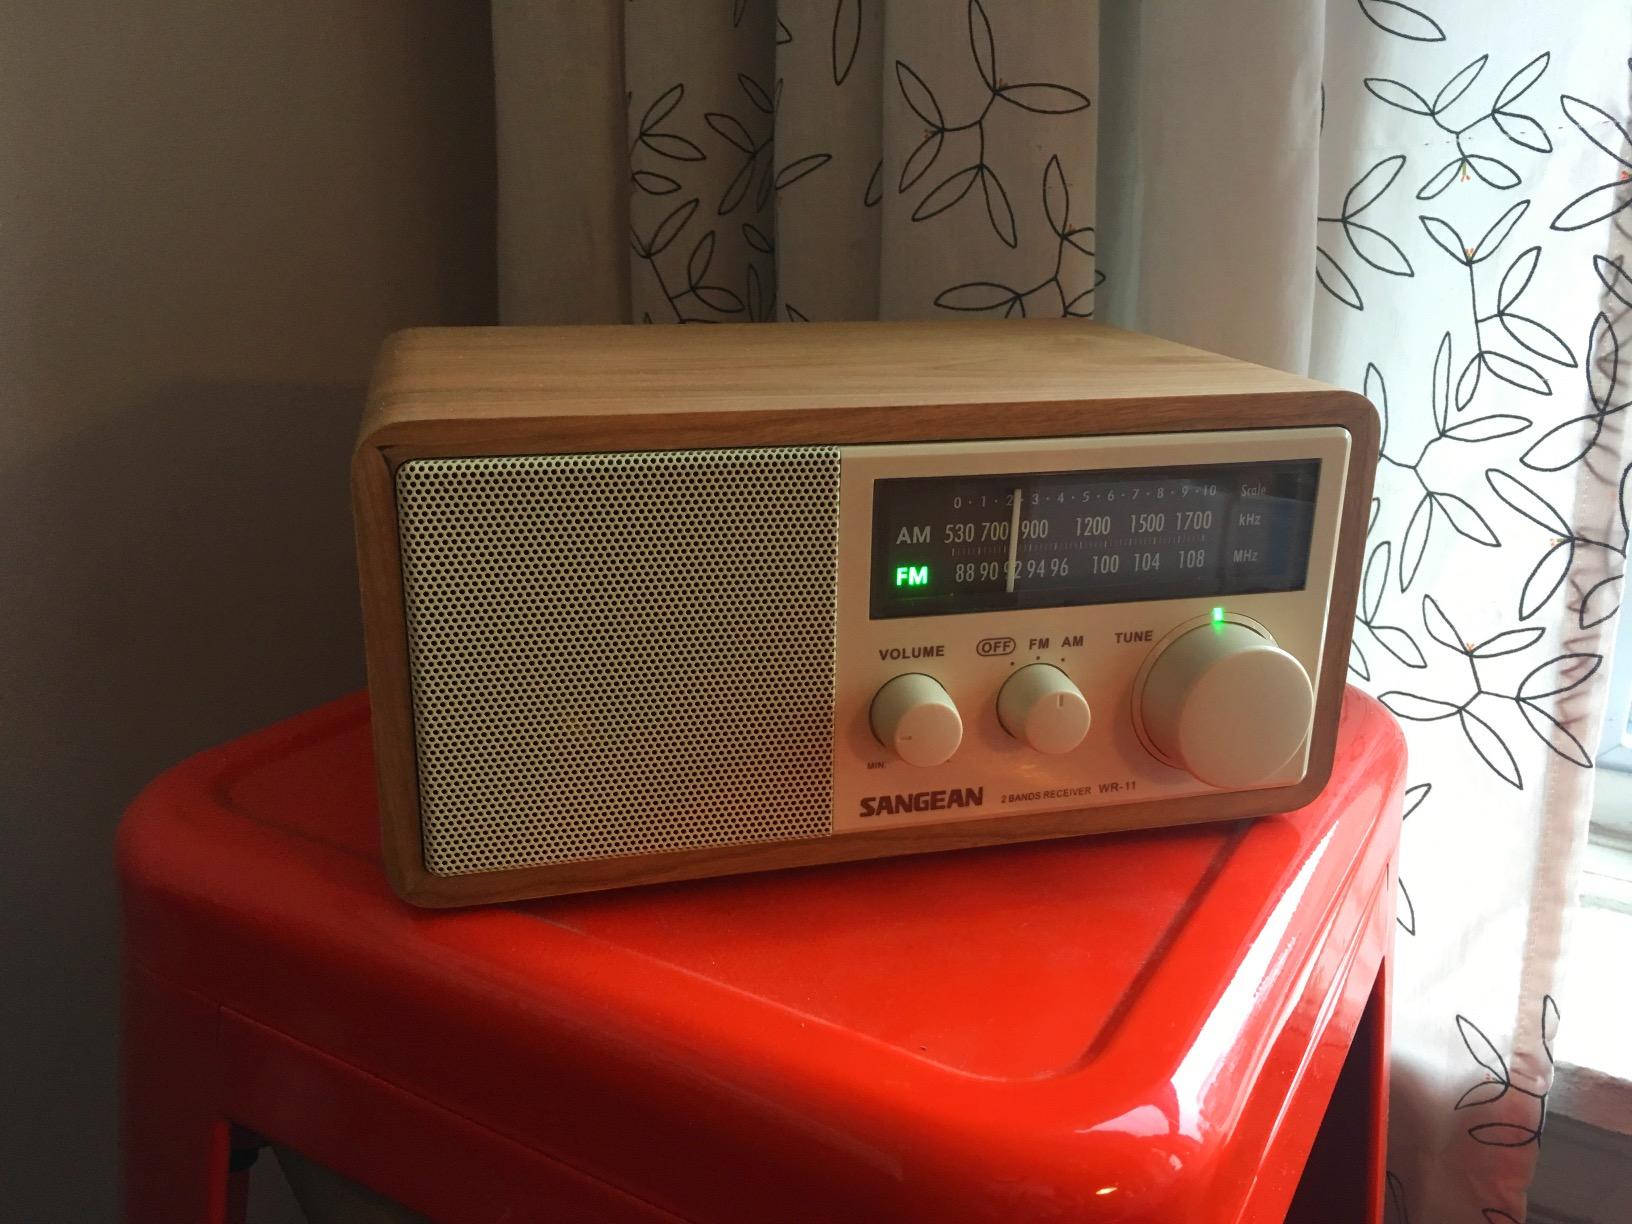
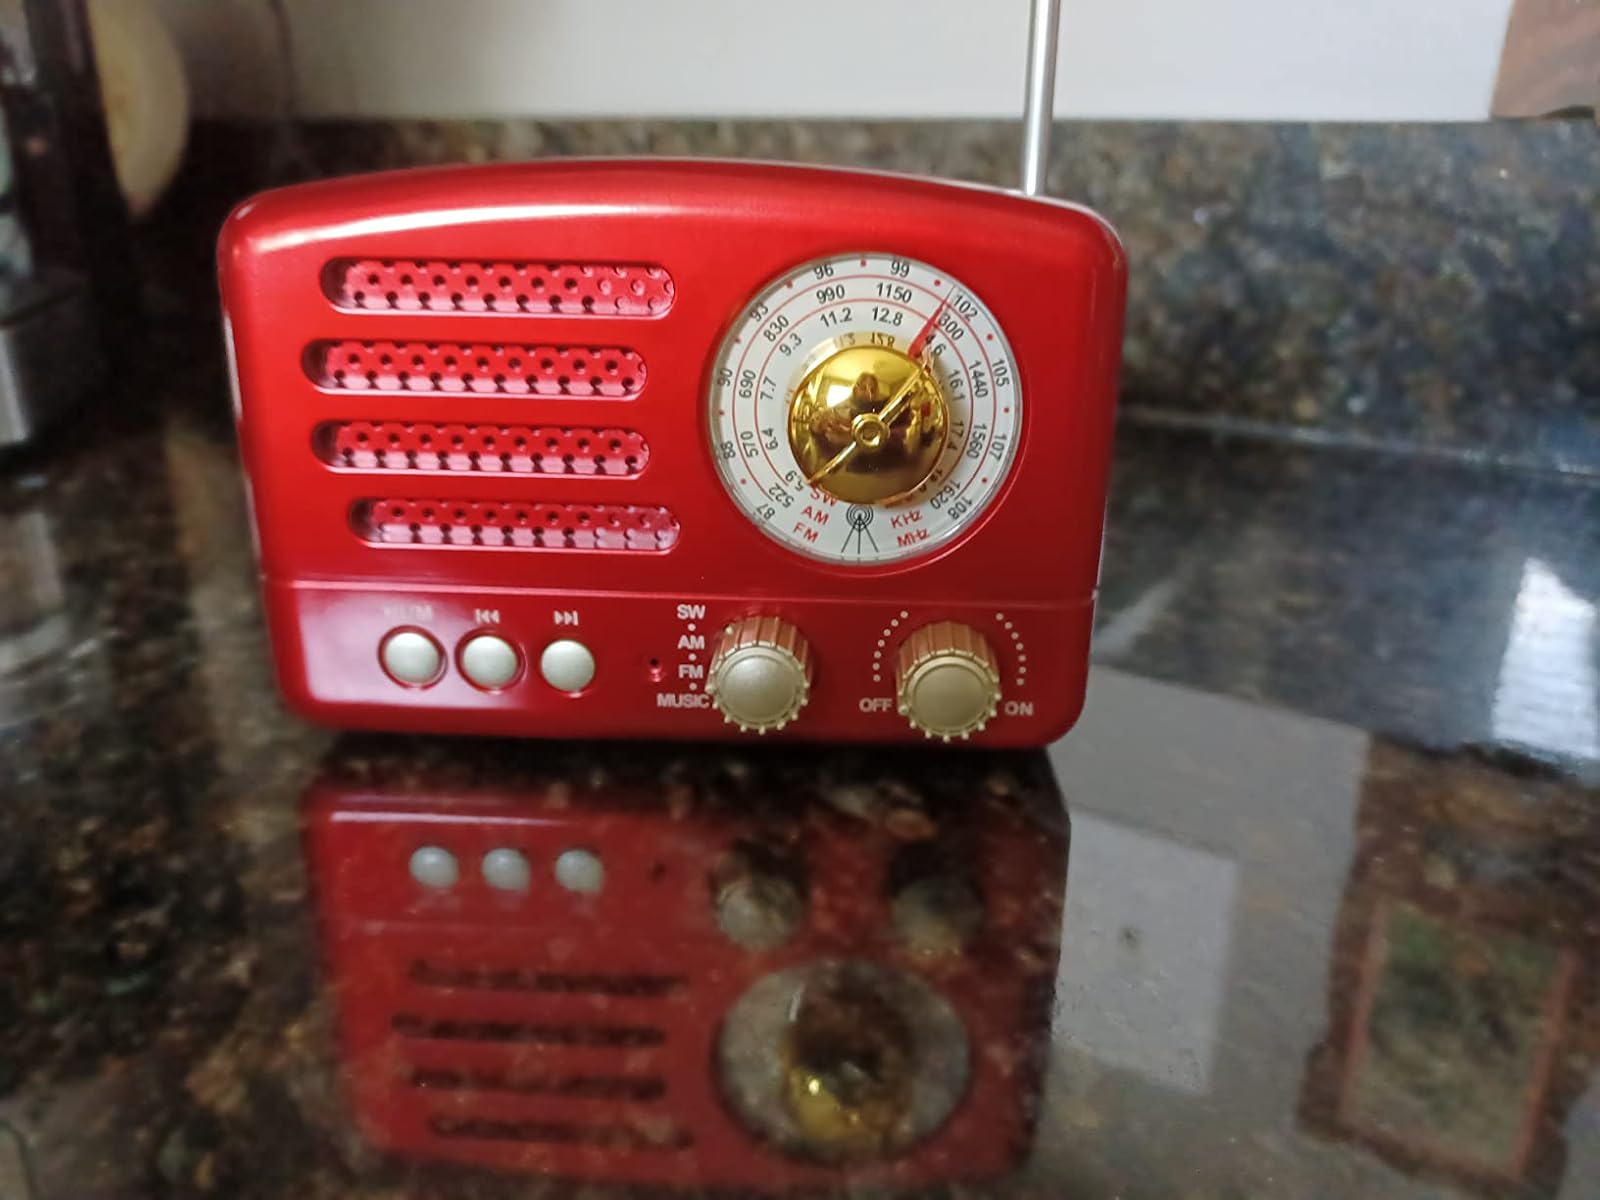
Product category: radio
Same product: no